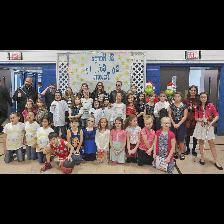
Label: Human